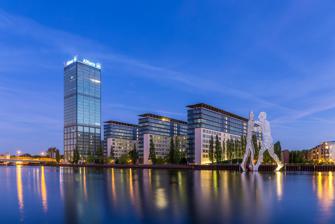
Building: Treptowers
Country: Germany
Year built: 1998
Complex of buildings in the Alt-Treptow district of Berlin, Germany Treptowers General information Status Completed Location Treptow, Berlin Coordinates 52°29′43″N 13°27′40″E / 52.4953°N 13.4611°E / 52.4953; 13.4611 Opening 1998 Height Roof 125.00 m (410.10 ft) Technical details Floor count 32 The Treptowers is a complex of buildings with a distinctive high-rise in the Alt-Treptow district of Berlin , Germany . Completed in 1998, the complex is located on the river Spree . The name "Treptowers" is a portmanteau word from Treptow and the English word "tower". Genesis and architecture The Treptowers complex consists of four buildings and is the result of an architectural competition held in 1993 and won by the architect Gerhard Spangenberg. The detailed planning and building was carried out by a partnership of architects Schweger and Reichel + Stauth from Brunswick . Roland Ernst joined Urban GmbH & Co. as project developer and overseer of construction. The final construction cost totalled 190 million Deutsche Marks . The buildings were constructed on the site of a former electrical appliance factory complex, which was built in 1926 by AEG . After World War II, the plant was expropriated by VEB Elektro-Apparate-Werke Berlin-Treptow, a state-owned company in the German Democratic Republic , and production continued until 1995. The buildings have a square floor plan with a steel and glass facade, though portions of each building have stone facades to create a unified architectural look with neighboring buildings. At 125 meters, Treptowers is the tallest office building in Berlin and the same height as the Park Inn . The 30 meter high sculpture Molecule Men by Jonathan Borofsky was built in 1999 and sits in front of Treptowers in the River Spree. The sculpture's three figures represent the three Berlin districts of Treptow, Kreuzberg and Friedrichshain. Treptowers also houses a permanent exhibition of 500 works by contemporary artists. The Federal Criminal Police Office has a branch inside the building. In 2013, the complex was acquired by an investment company, supported by Japanese investors, for approximately € 70,000,000. See also List of tallest buildings in Berlin References